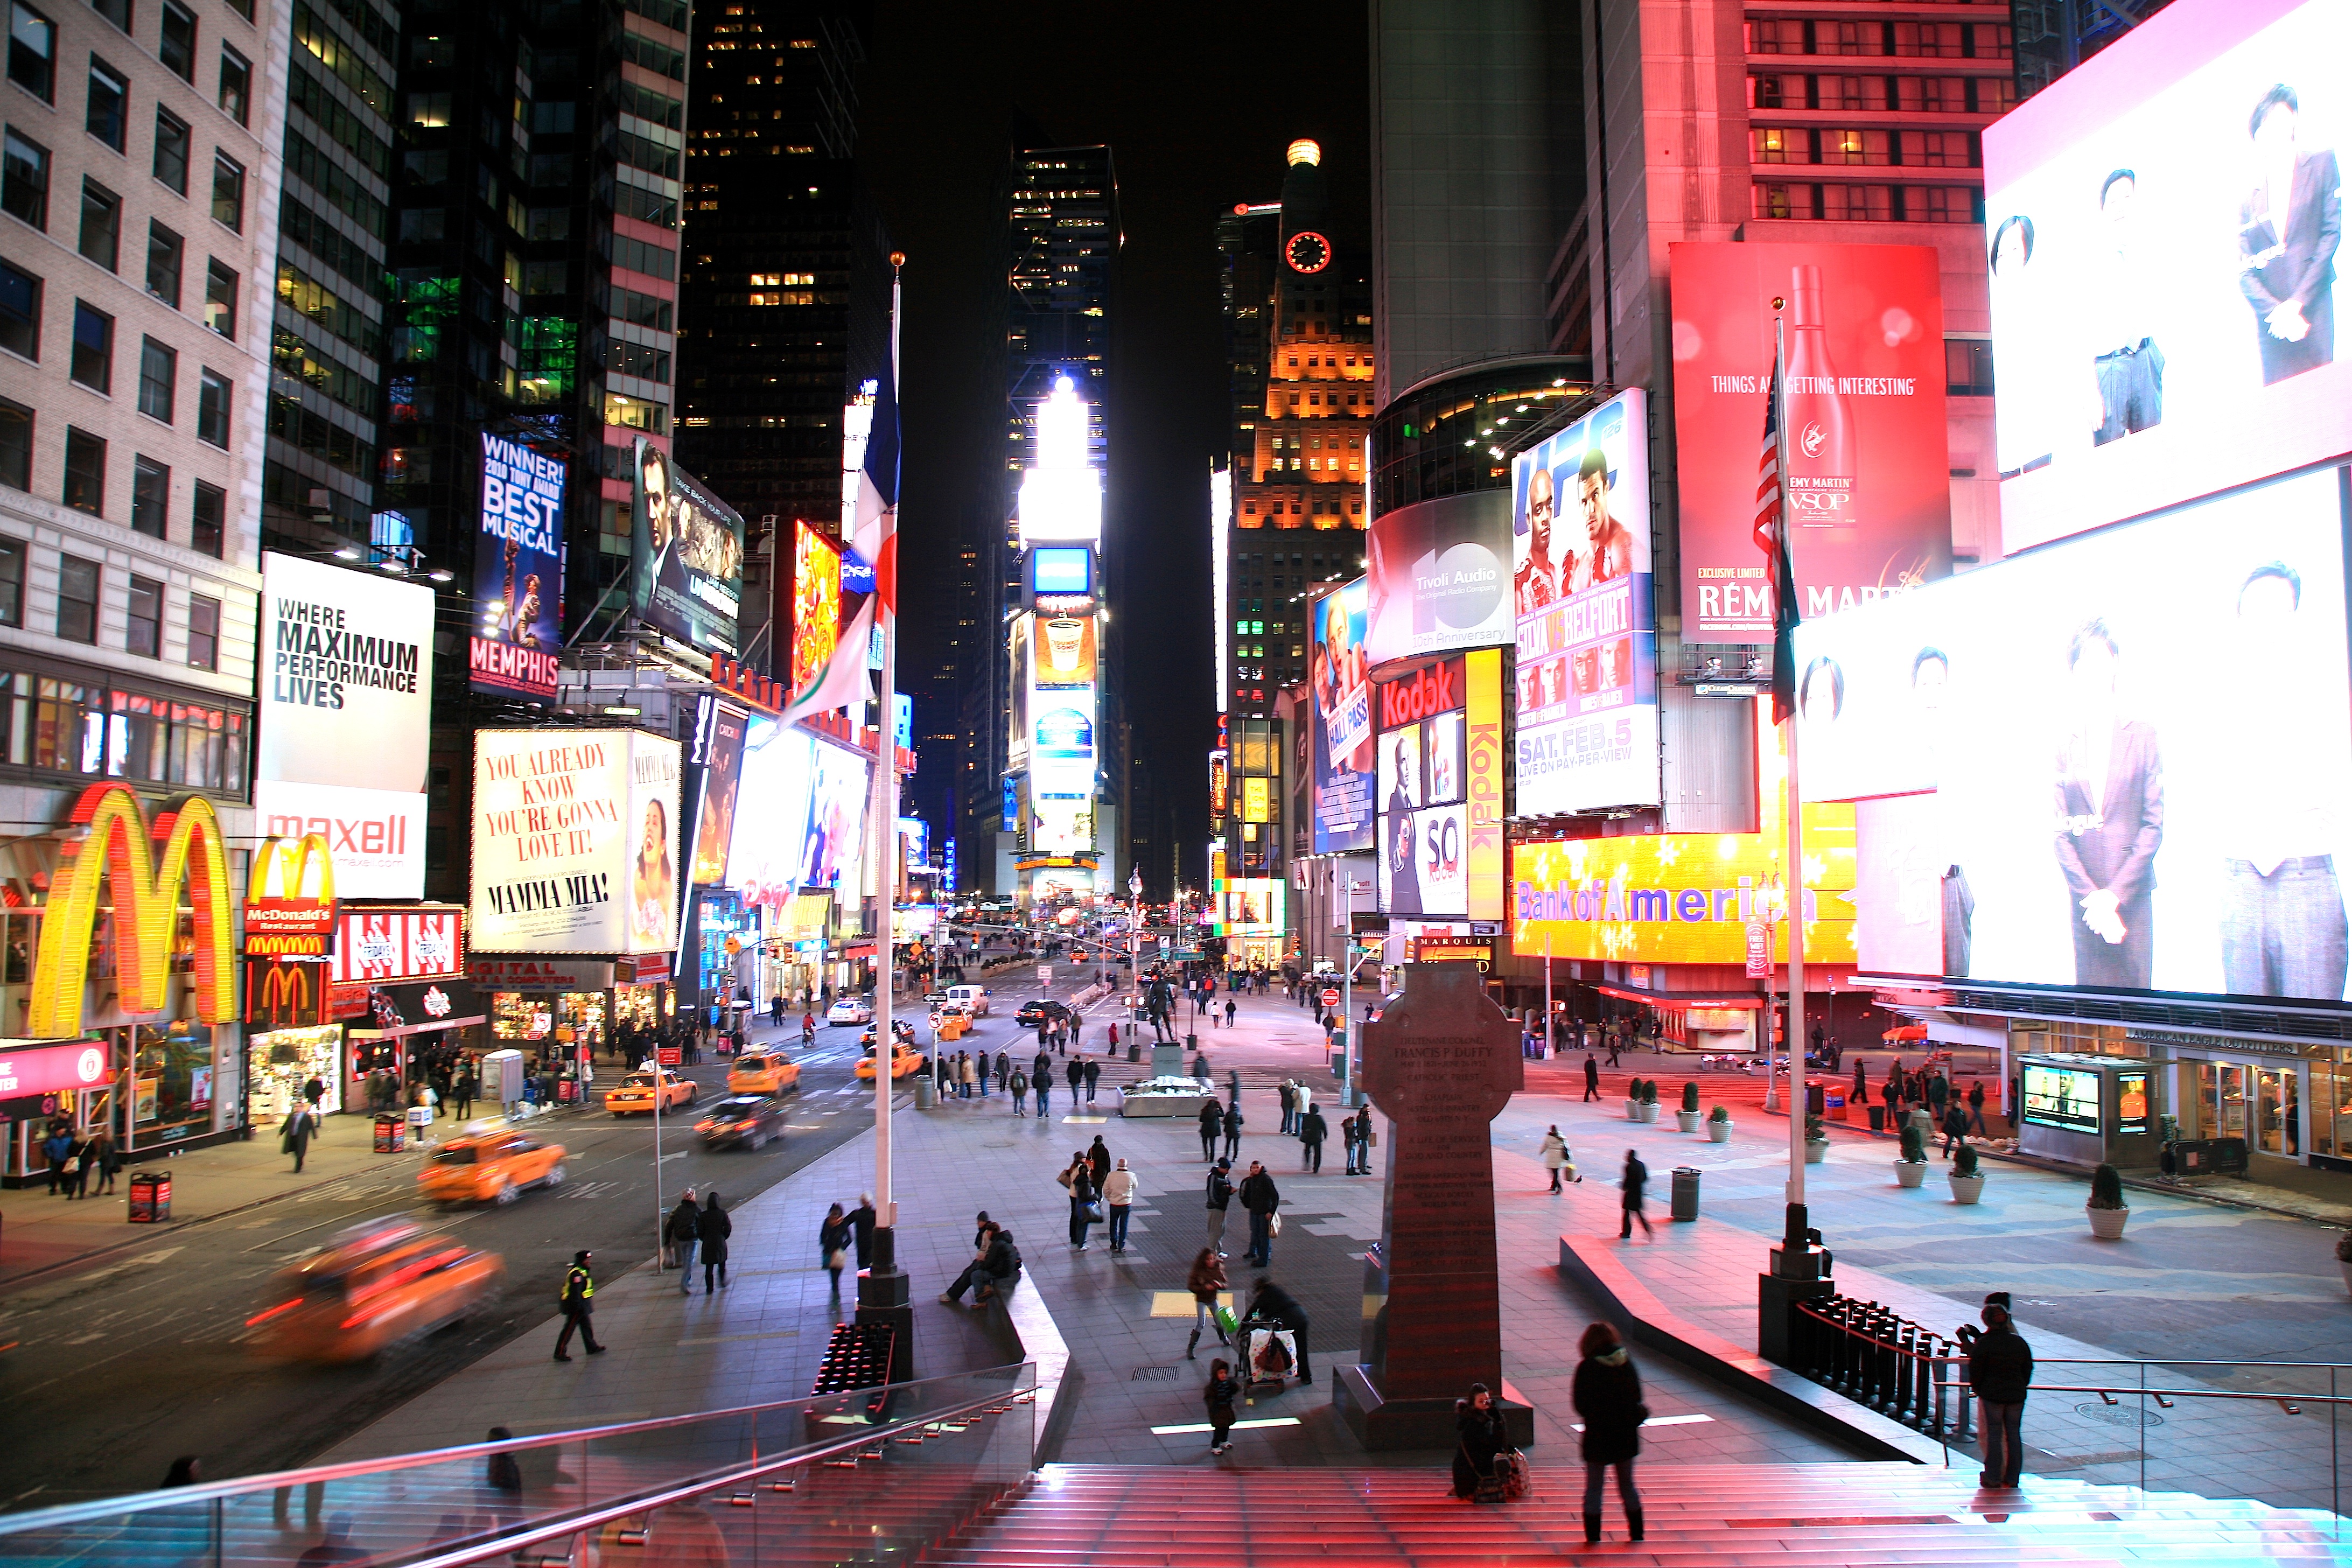
pedestrian, road, street, night, town, city, manhattan, cityscape, downtown, evening, nyc, plaza, tourism, newyork, infrastructure, newyorkcity, ny, town square, metropolis, theatredistrict, timessquare, neighbourhood, shopping mall, urban area, human settlement, metropolitan area